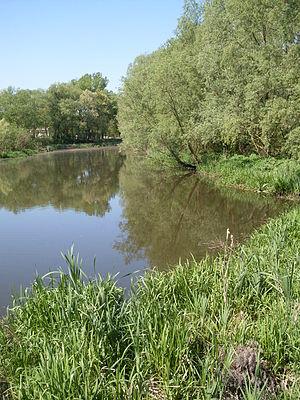
Un défluent est un cours d'eau né d'une diffluence d'un cours d'eau principal en un bras qui s'en éloigne et ne le rejoint pas en aval.
L’Oder est un fleuve d’Europe centrale d’une longueur totale de 854 km.